Silvertomb

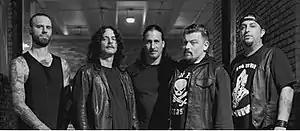

Silvertomb is an American doom metal band composed of Type O Negative members Kenny Hickey and Johnny Kelly, as well as Hank Hell of Inhuman, Joseph James of Agnostic Front and Aaron Joos of Empyreon. Following the dissolution of Hickey's previous band Seventh Void in 2017, Silvertomb was formed.